Suevite

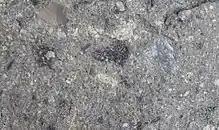
Suevite from the Nördlinger Ries impact crater (type locality)

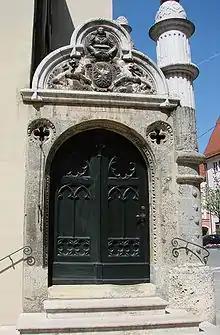
Portal to the town hall's stairway made of suevite in Nördlingen, Germany

Suevite is a rock consisting partly of melted material, typically forming a breccia containing glass and crystal or lithic fragments, formed during an impact event. It forms part of a group of rock types and structures that are known as impactites.